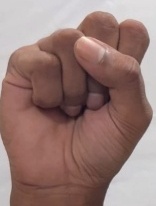
ASL sign: S